1978 NBA draft

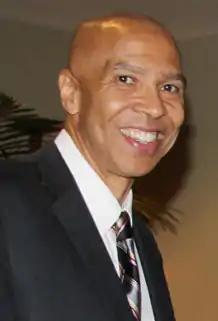
Mychal Thompson was selected 1st overall by the Portland Trail Blazers.

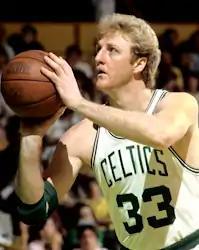
Larry Bird was selected 6th overall by the Boston Celtics.

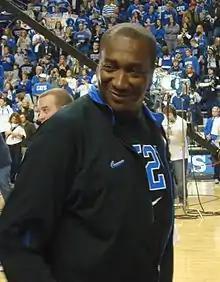
Jack Givens was selected 16th overall by the Atlanta Hawks.

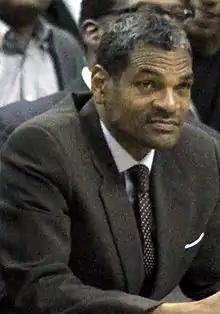
Maurice Cheeks was selected 36th overall by the Philadelphia 76ers.

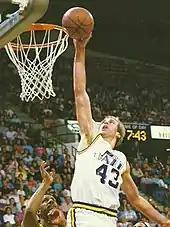
Marc Iavaroni was selected 55th overall by the New York Knicks.

This year's draft only saw five total players that qualified as underclassmen entering the draft, with none of them opting to withdraw from this draft year. The following college basketball players successfully applied for early draft entrance.